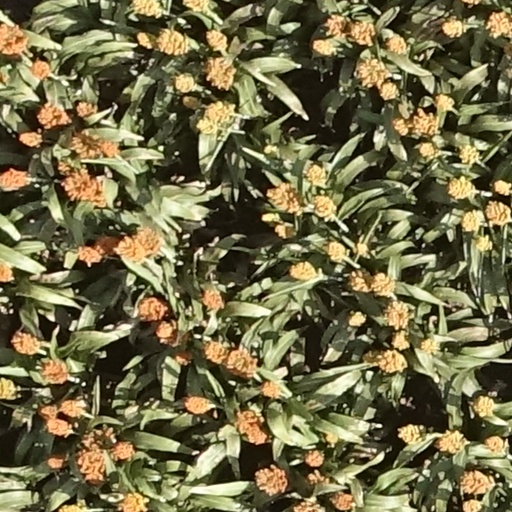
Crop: sorghum